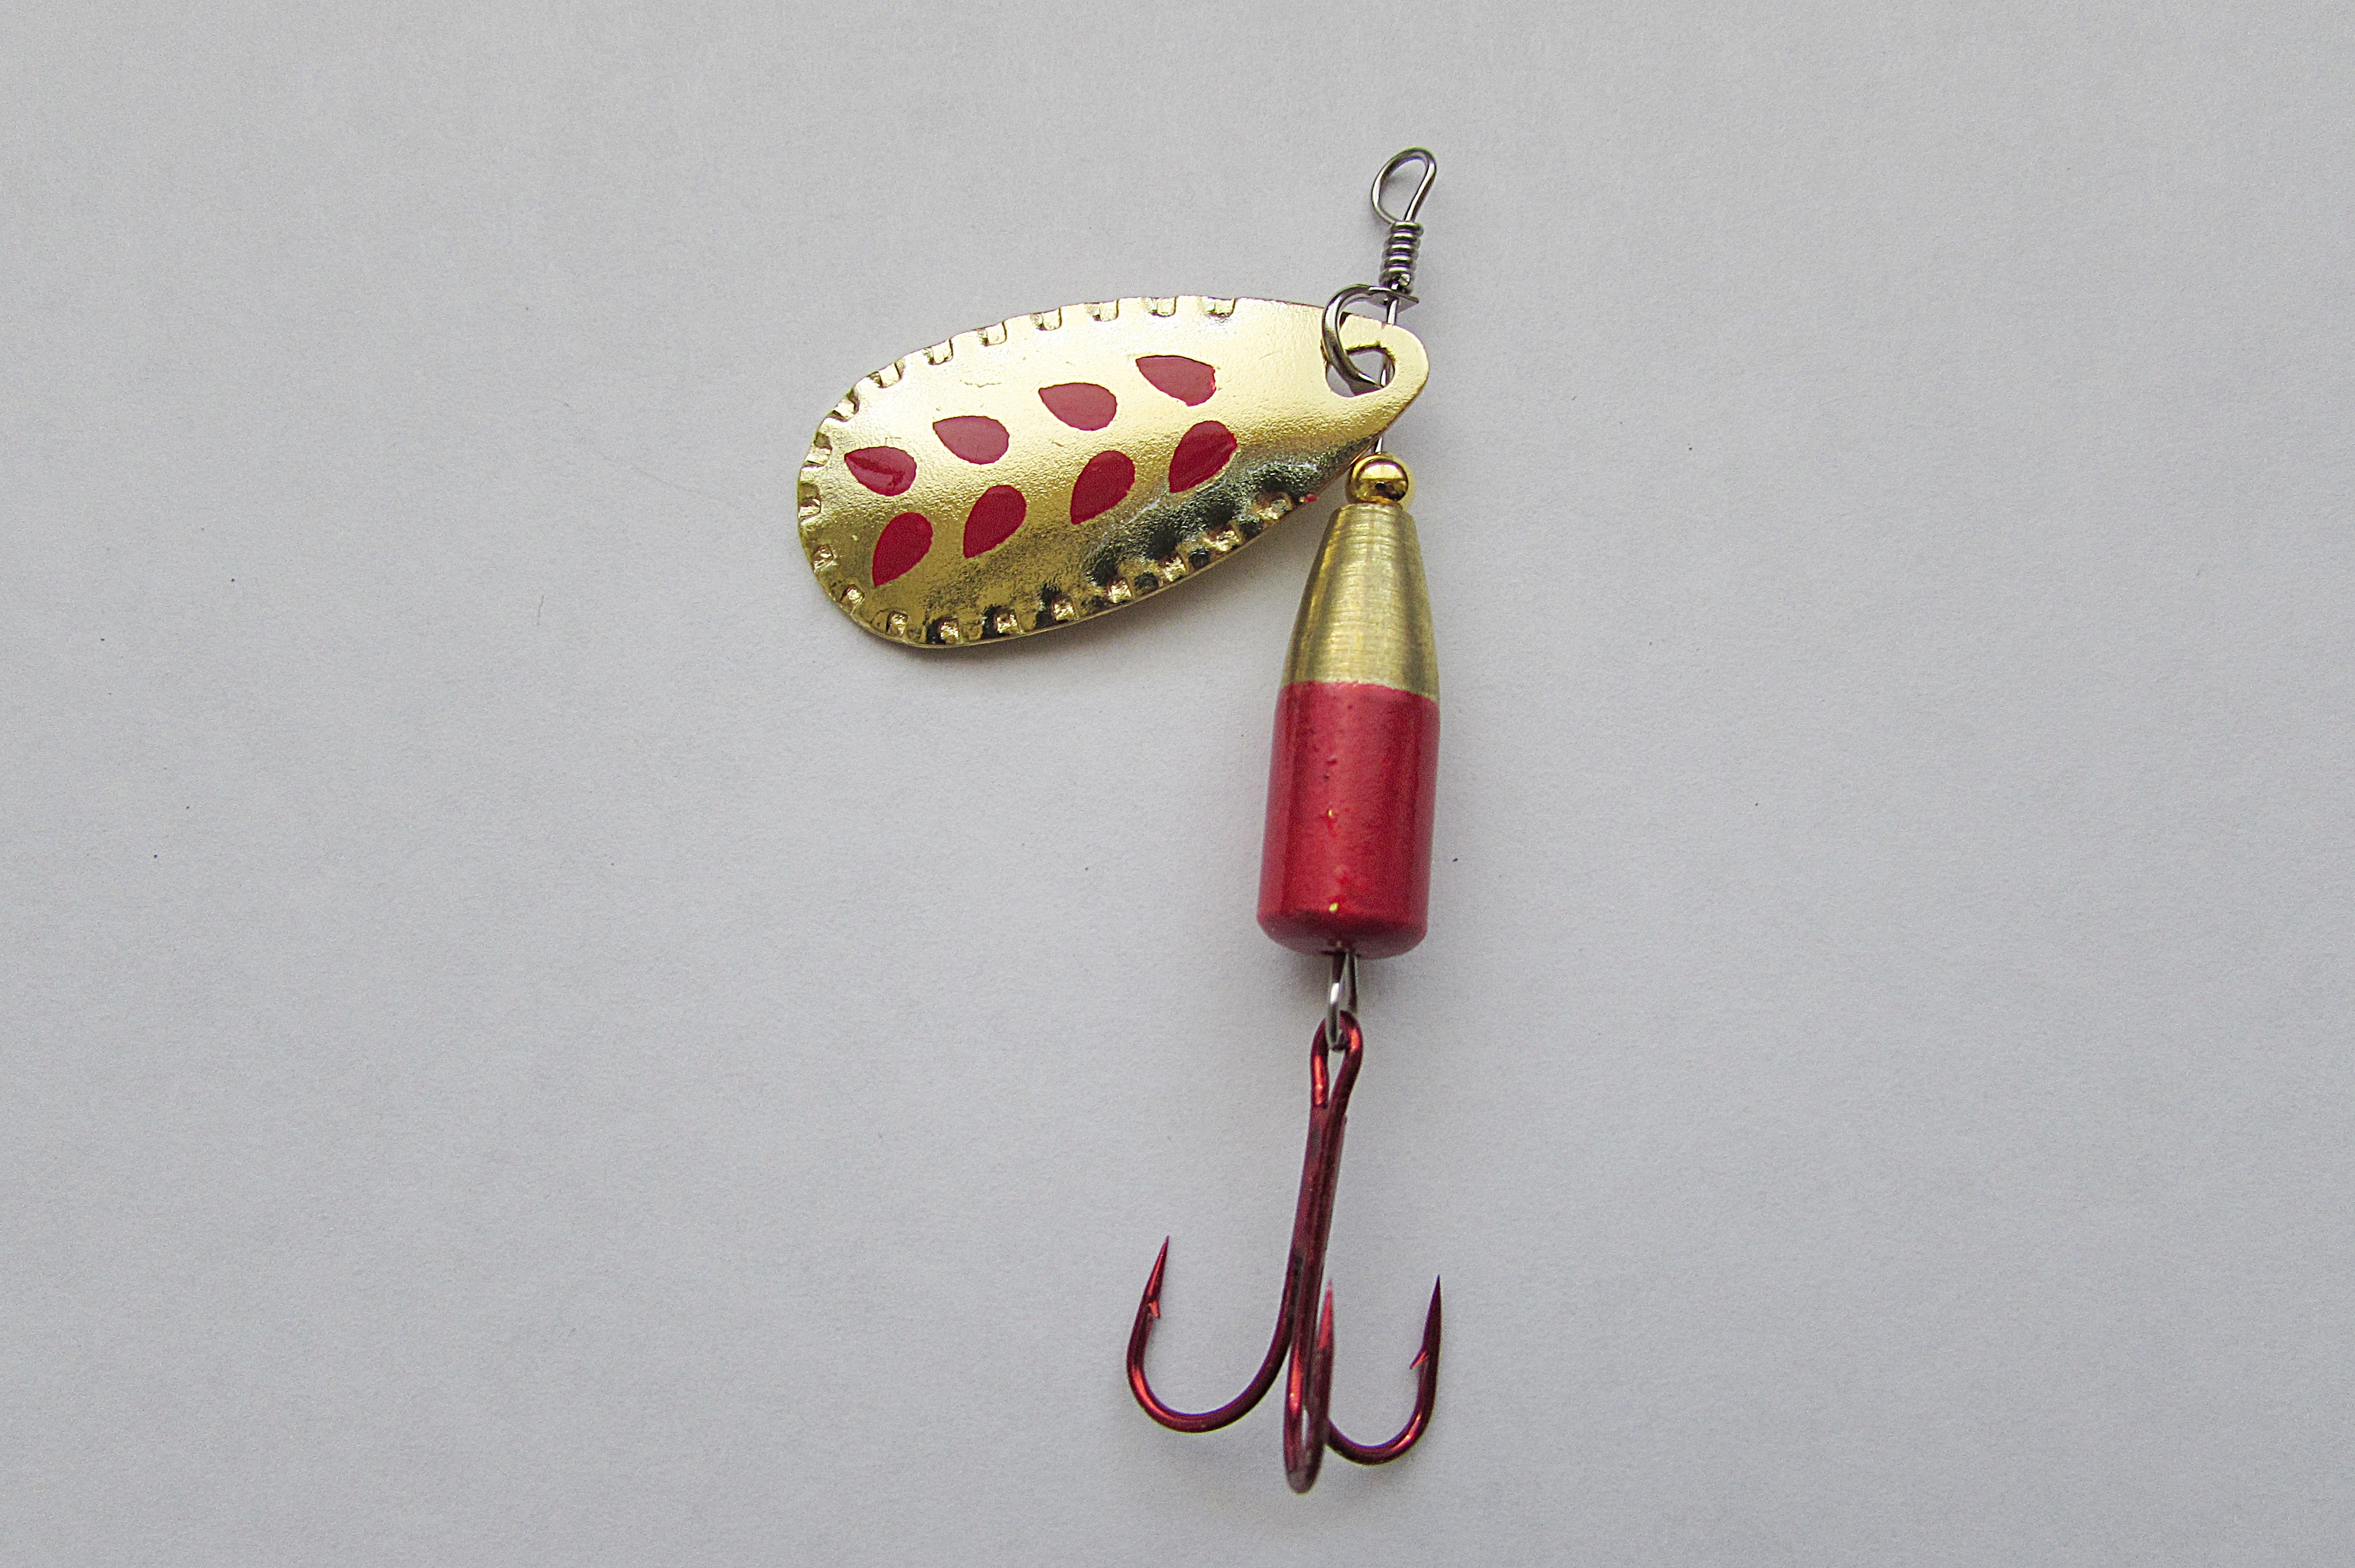
ear, pink, jewellery, earrings, moustache, blinker, fishing bait, lures, fishhook, fashion accessory, fishing lure, predator bait, spoon lure